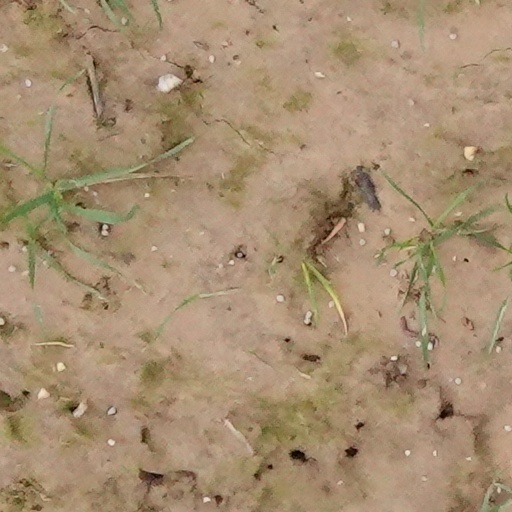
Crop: wheat